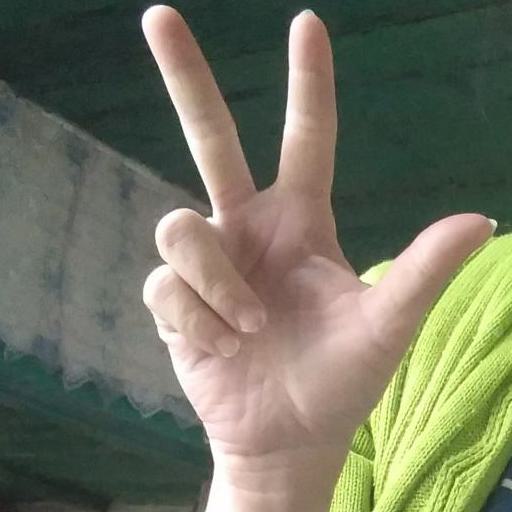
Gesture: three2